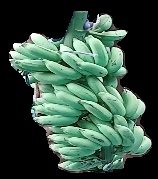
Variety: elakki-bale
Grade: grade1